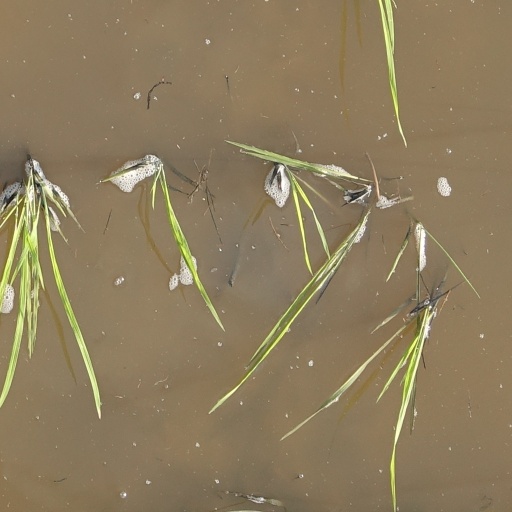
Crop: rice